Mungyeong

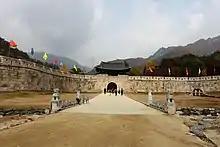

Numerous tourist attractions have been promoted throughout the city of Mungyeong. By far the best-known of these around the country is Mungyeong Saejae, the mountain pass where the old road from Busan to Seoul passed over the Sobaek mountains and out of the Gyeongsang region. The three gates which controlled traffic on that road are now maintained as tourist attractions.